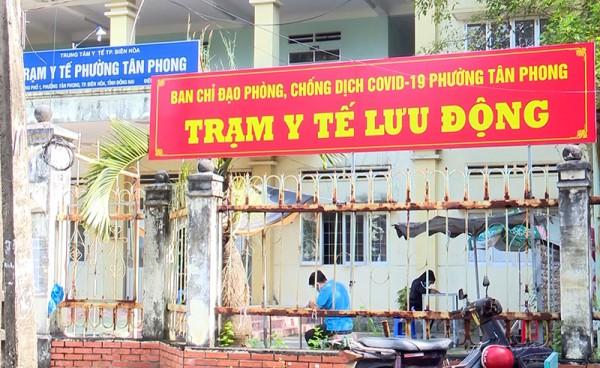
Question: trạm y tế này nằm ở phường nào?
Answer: phường tâm phong